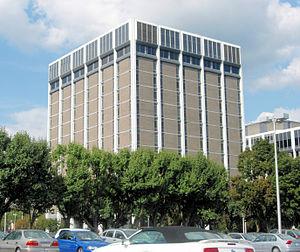
Firaxis Games est une société américaine de développement de jeux vidéo, principalement de stratégie, fondée en 1996 par Sid Meier et Jeff Briggs après leur départ de Microprose. L'entreprise est actuellement basée à Sparks dans le Maryland aux États-Unis.